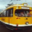
Label: streetcar